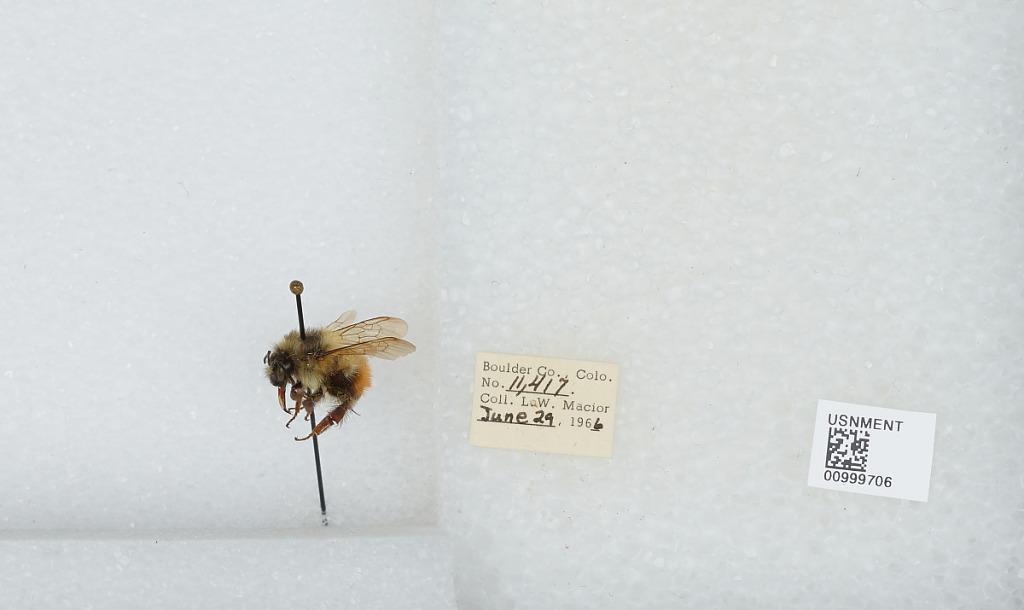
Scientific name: Bombus (Pyrobombus) melanopygus Nylander
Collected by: L. Macior
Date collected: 1966-6-29
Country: United States
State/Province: Colorado
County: Boulder
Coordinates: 40.015, -105.27